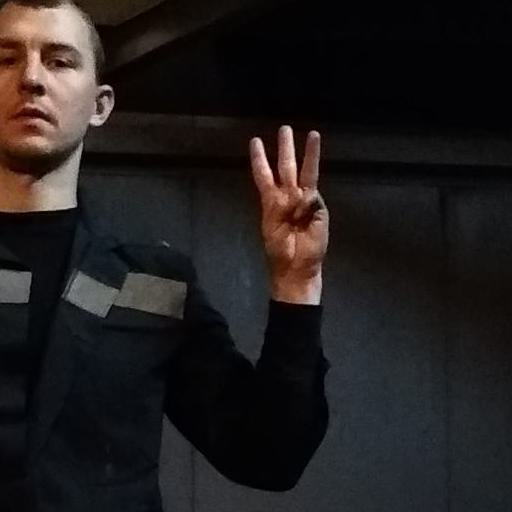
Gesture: three